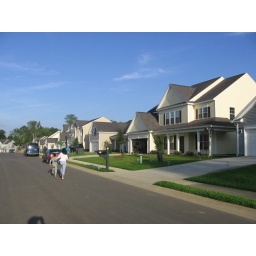
The street by Wendy's house